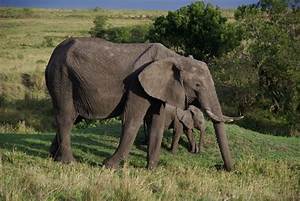
Label: elephant